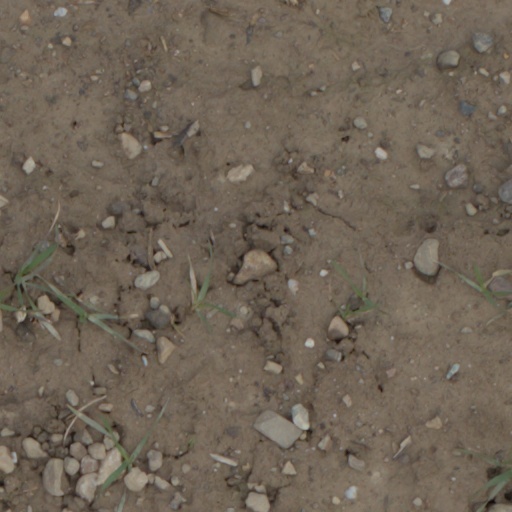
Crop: wheat